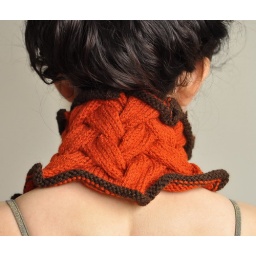
Plaited Dreams - handknit designer ruff-like cabled collar in burnt orange and chocolate brown